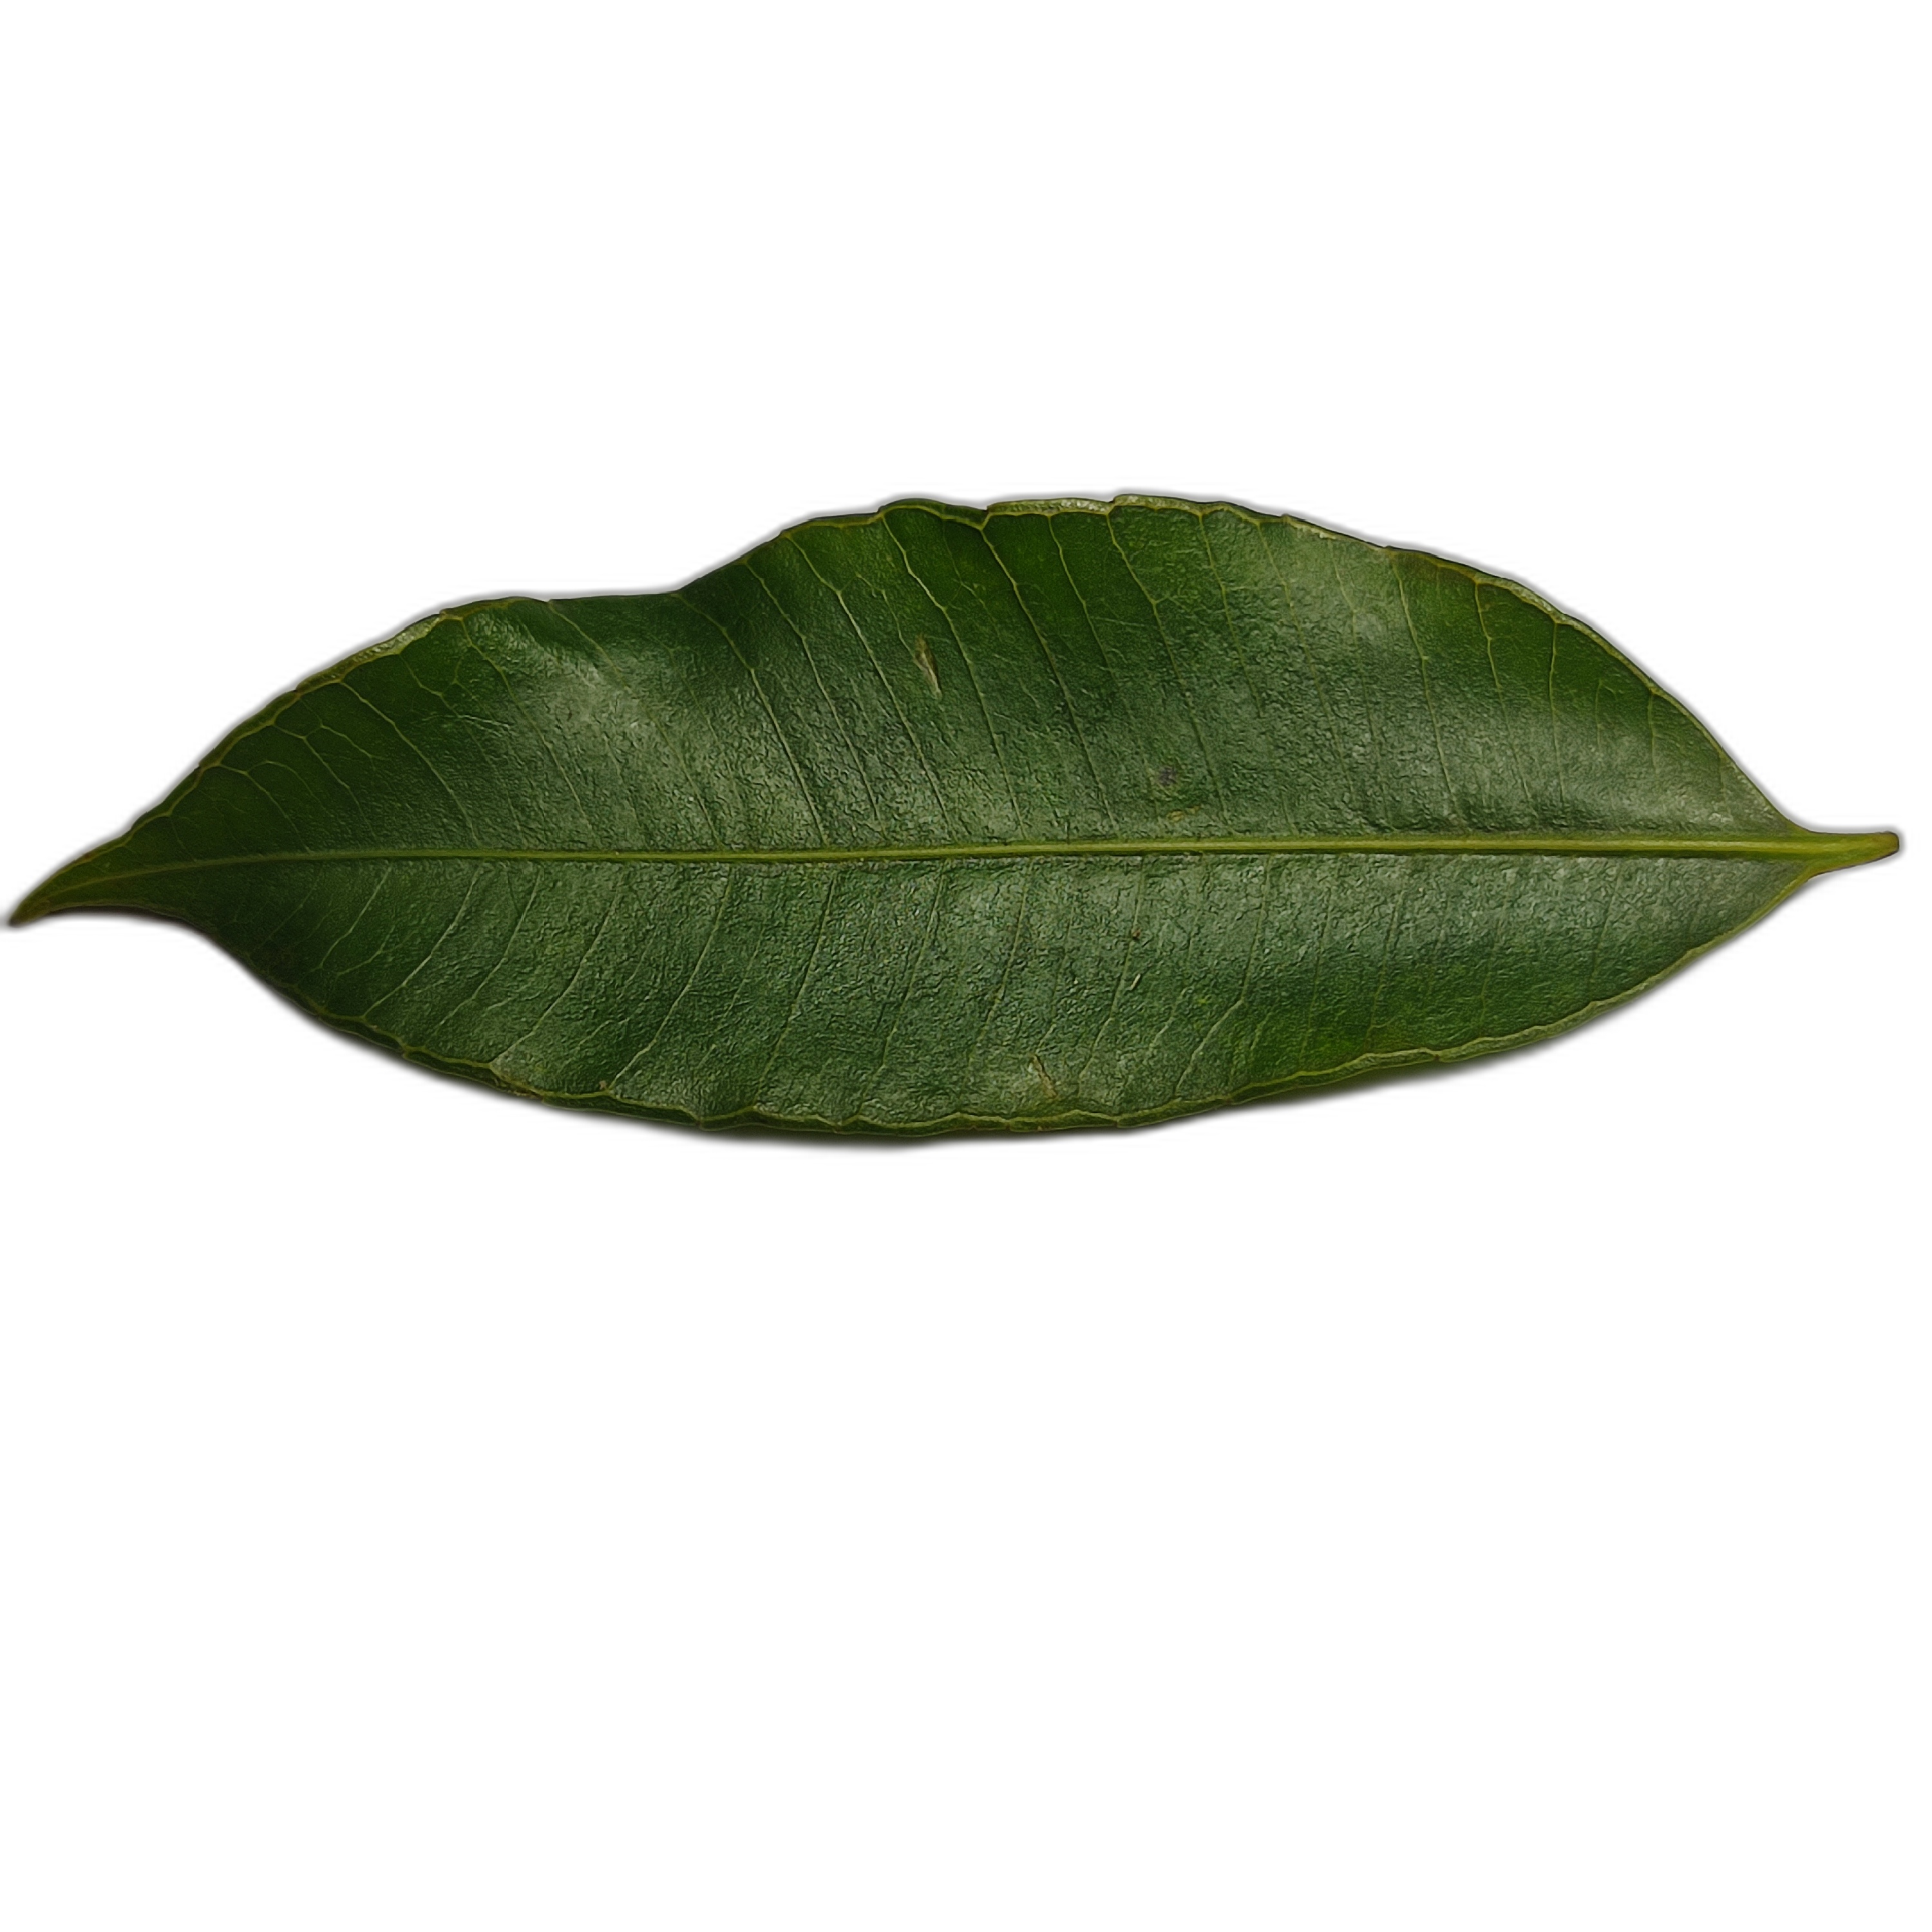
Label: healthy